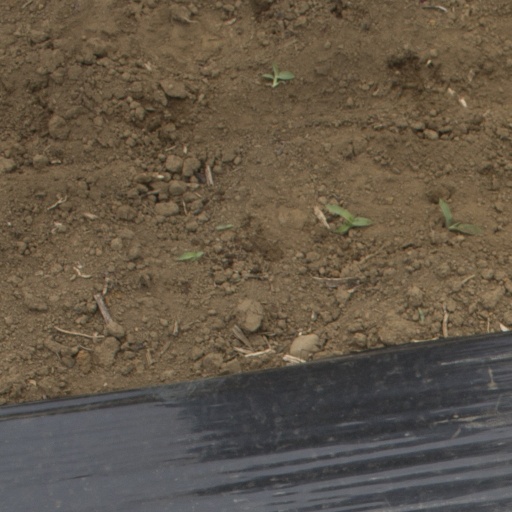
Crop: Jerusalem artichoke